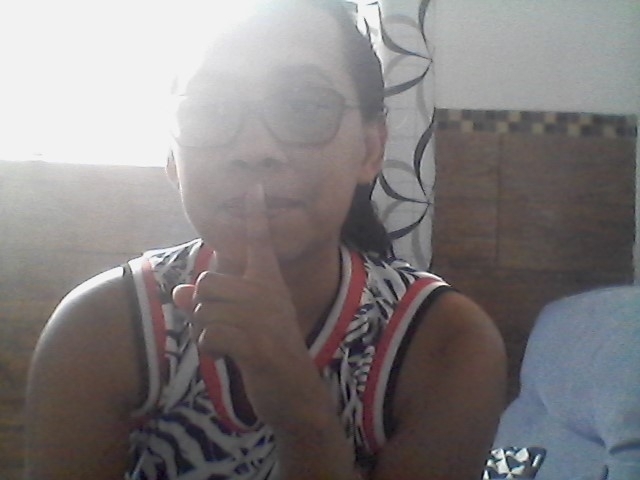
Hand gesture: mute